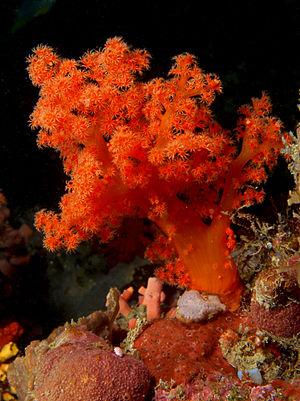
Scleronephthya est un genre de coraux mous de la famille des Nephtheidae.
Les Nidaliidae constituent une famille de coraux alcyonaires de l'ordre des Alcyonacea.